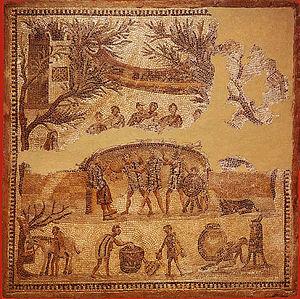
Repas champêtre Mosaïque romaine d'Ostie
L'alimentation dans la Rome antique évolue au fil des siècles. Fortement liée, au début, à la consommation de bouillies de céréales, elle évolue en fonction des conquêtes territoriales. Elle se distingue des habitudes grecques.